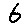
Label: 6